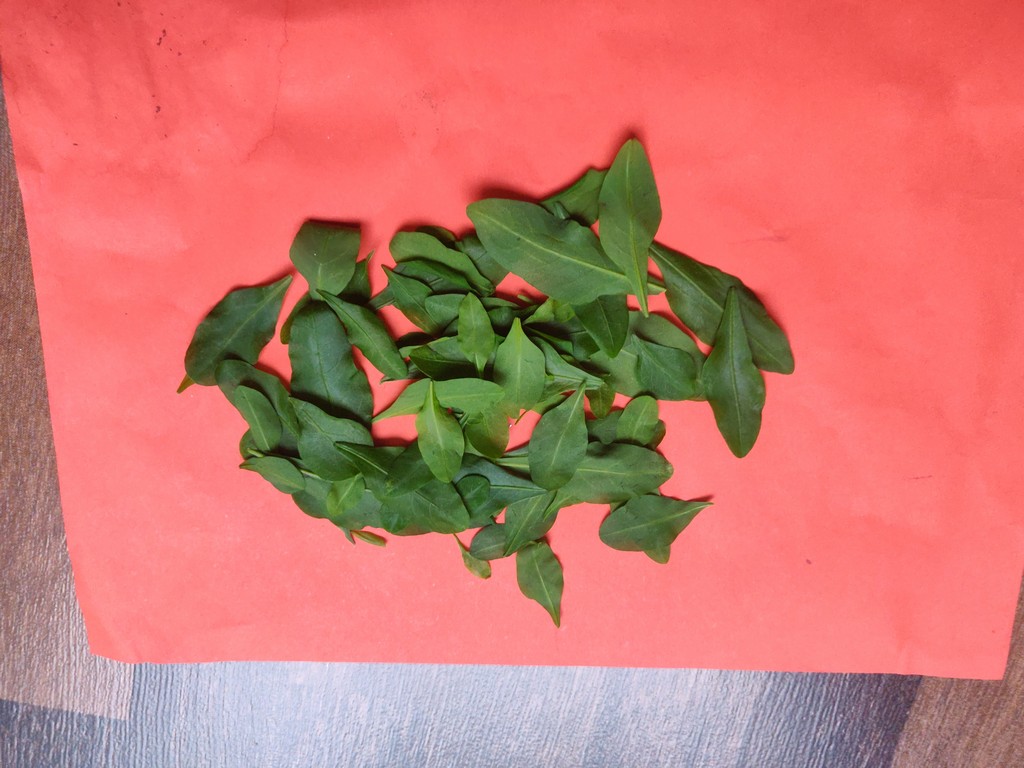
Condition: Healthy
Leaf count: multiple
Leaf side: unknown